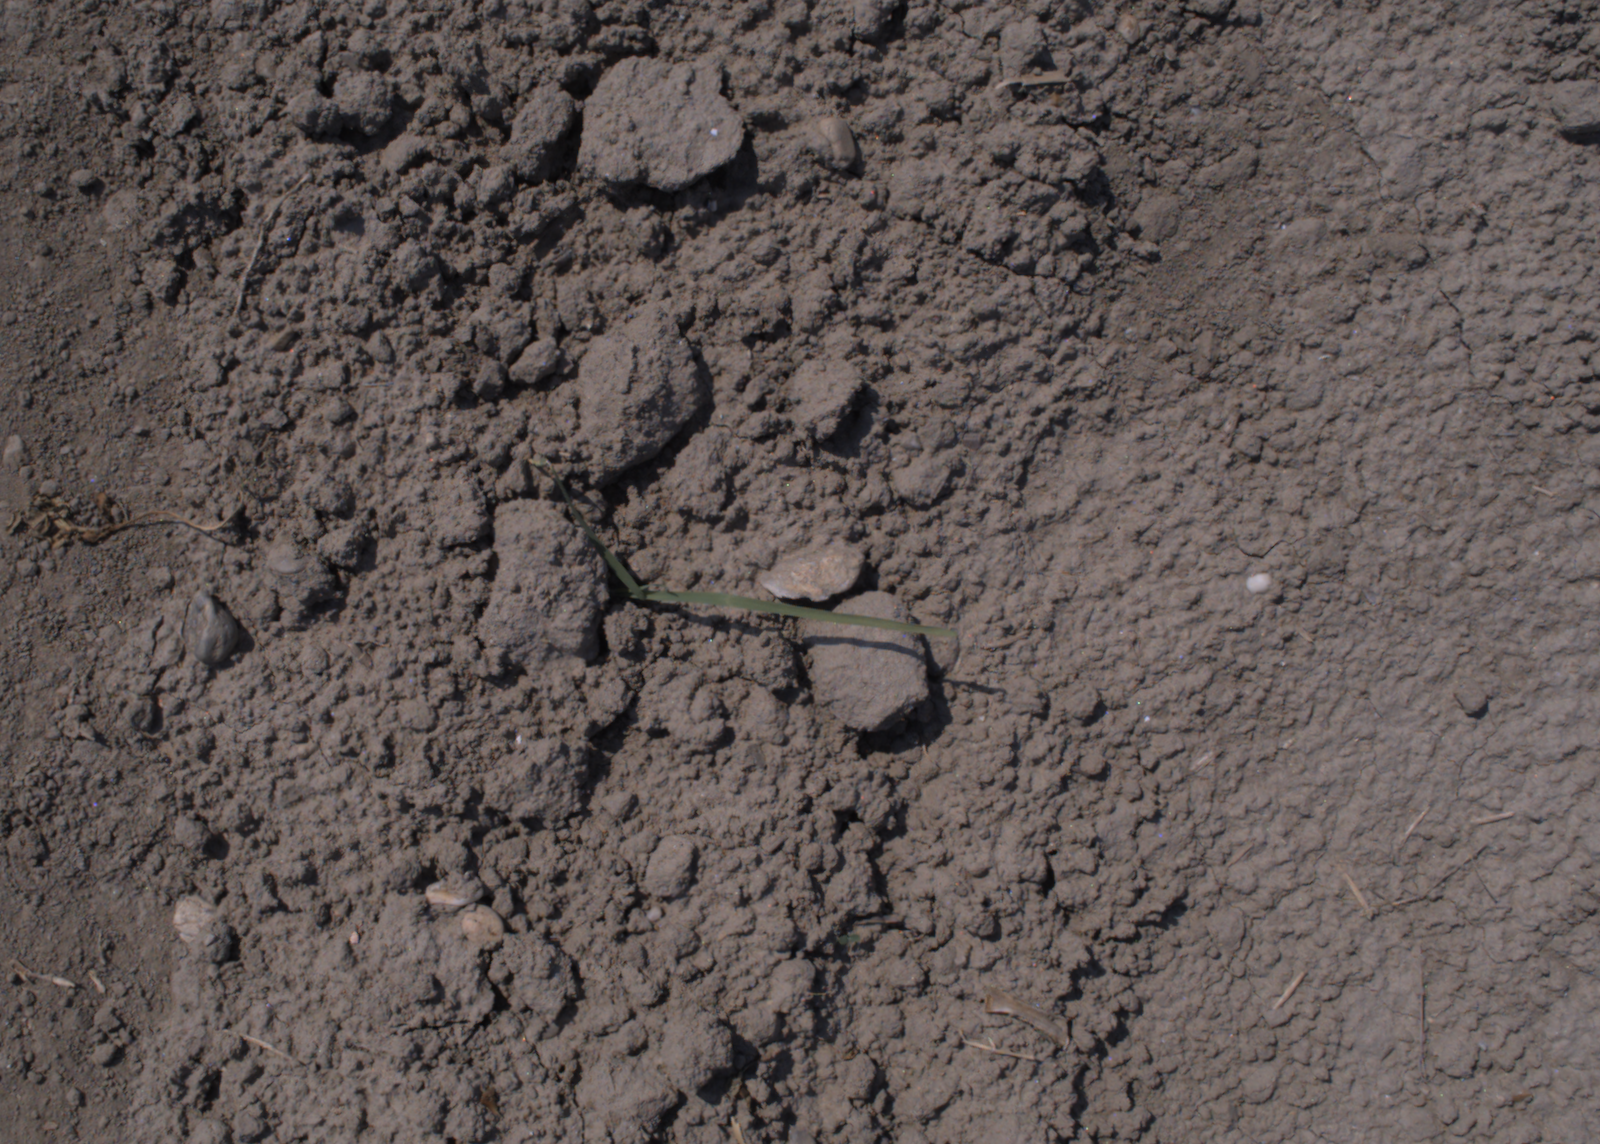
Capture date: 10.08.2020 12:12:12
Weather: sunny
Wind: light
Seeding date: 21.07.2020
Plant canopy height (mm): 930